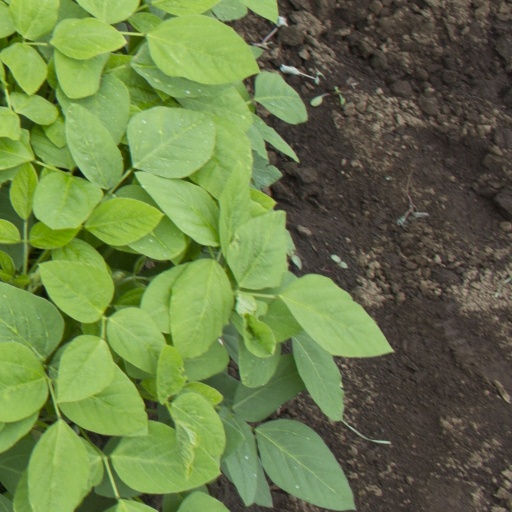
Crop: soybean